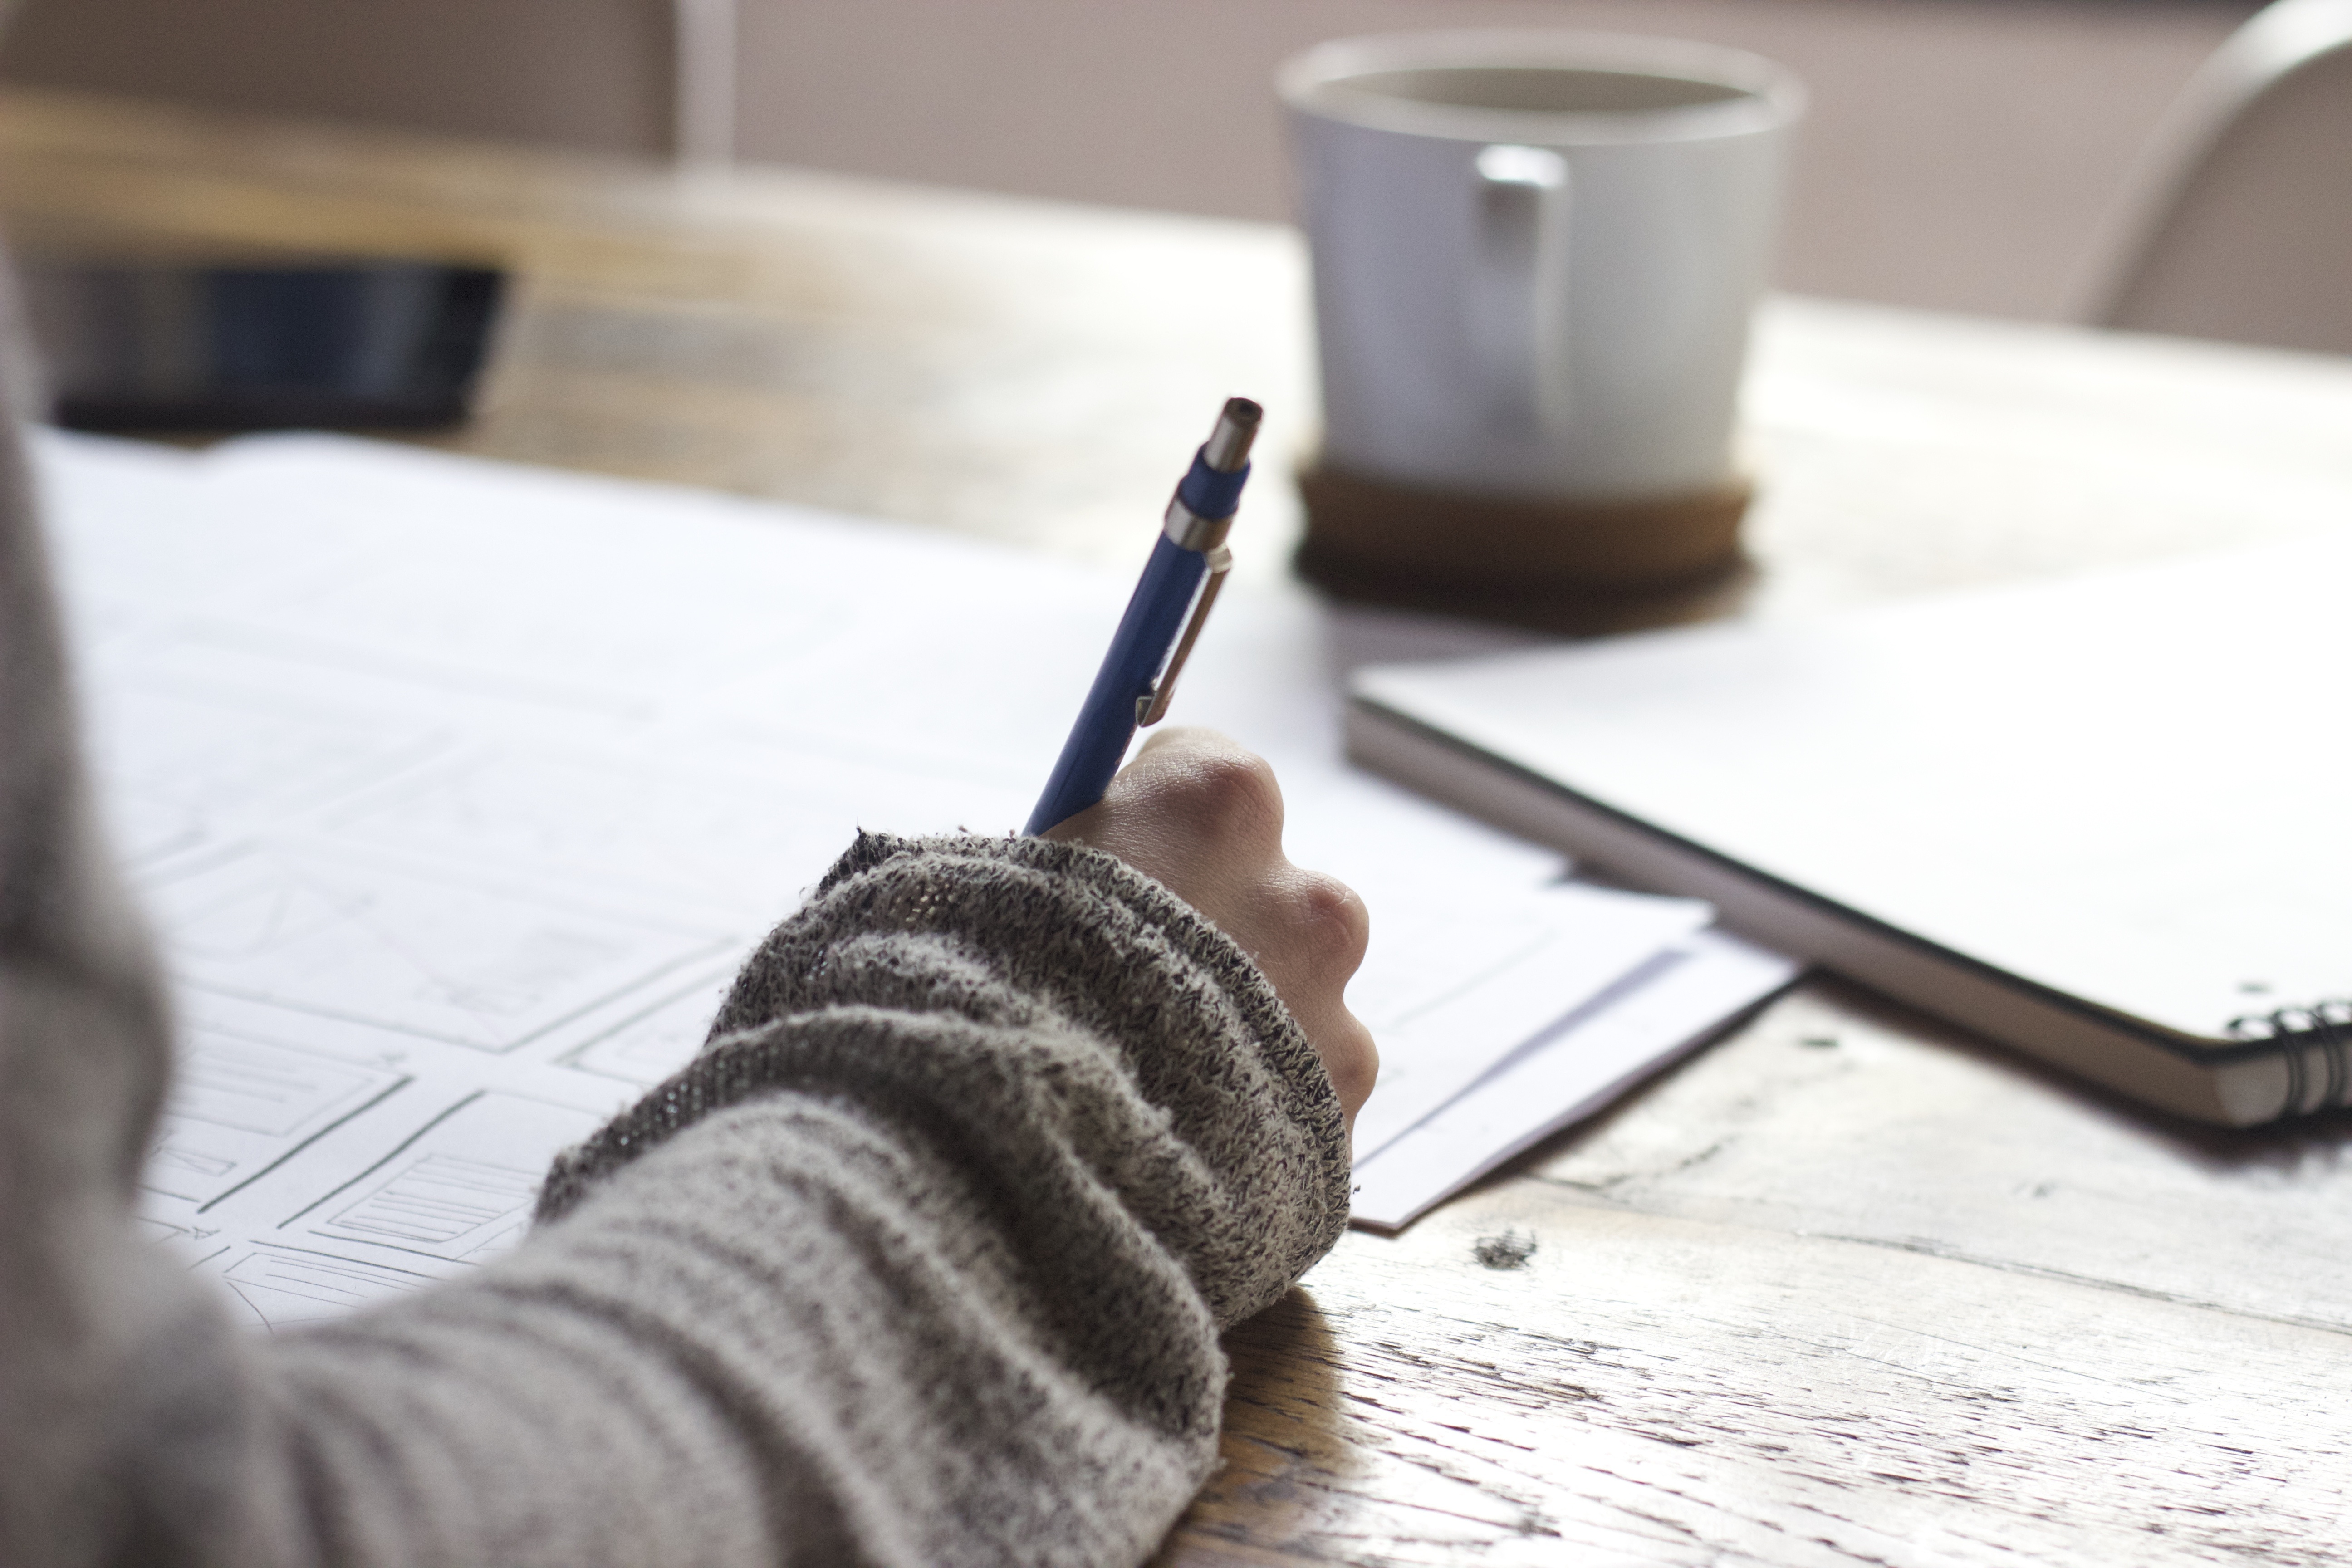
notebook, writing, hand, cafe, wood, pen, workspace, writer, paper, material, designer, art, sketch, drawing, design, vision, concept, ideas, handwritten